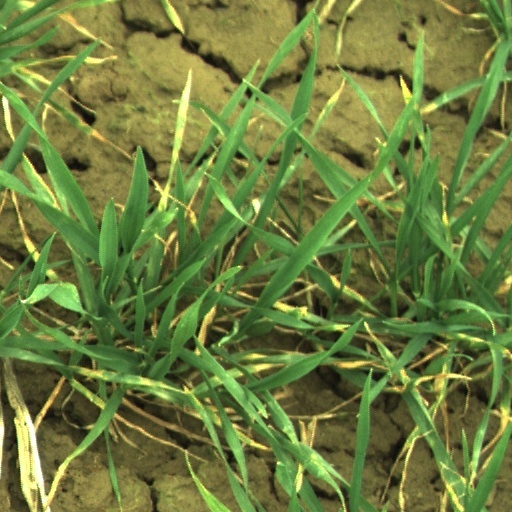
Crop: wheat